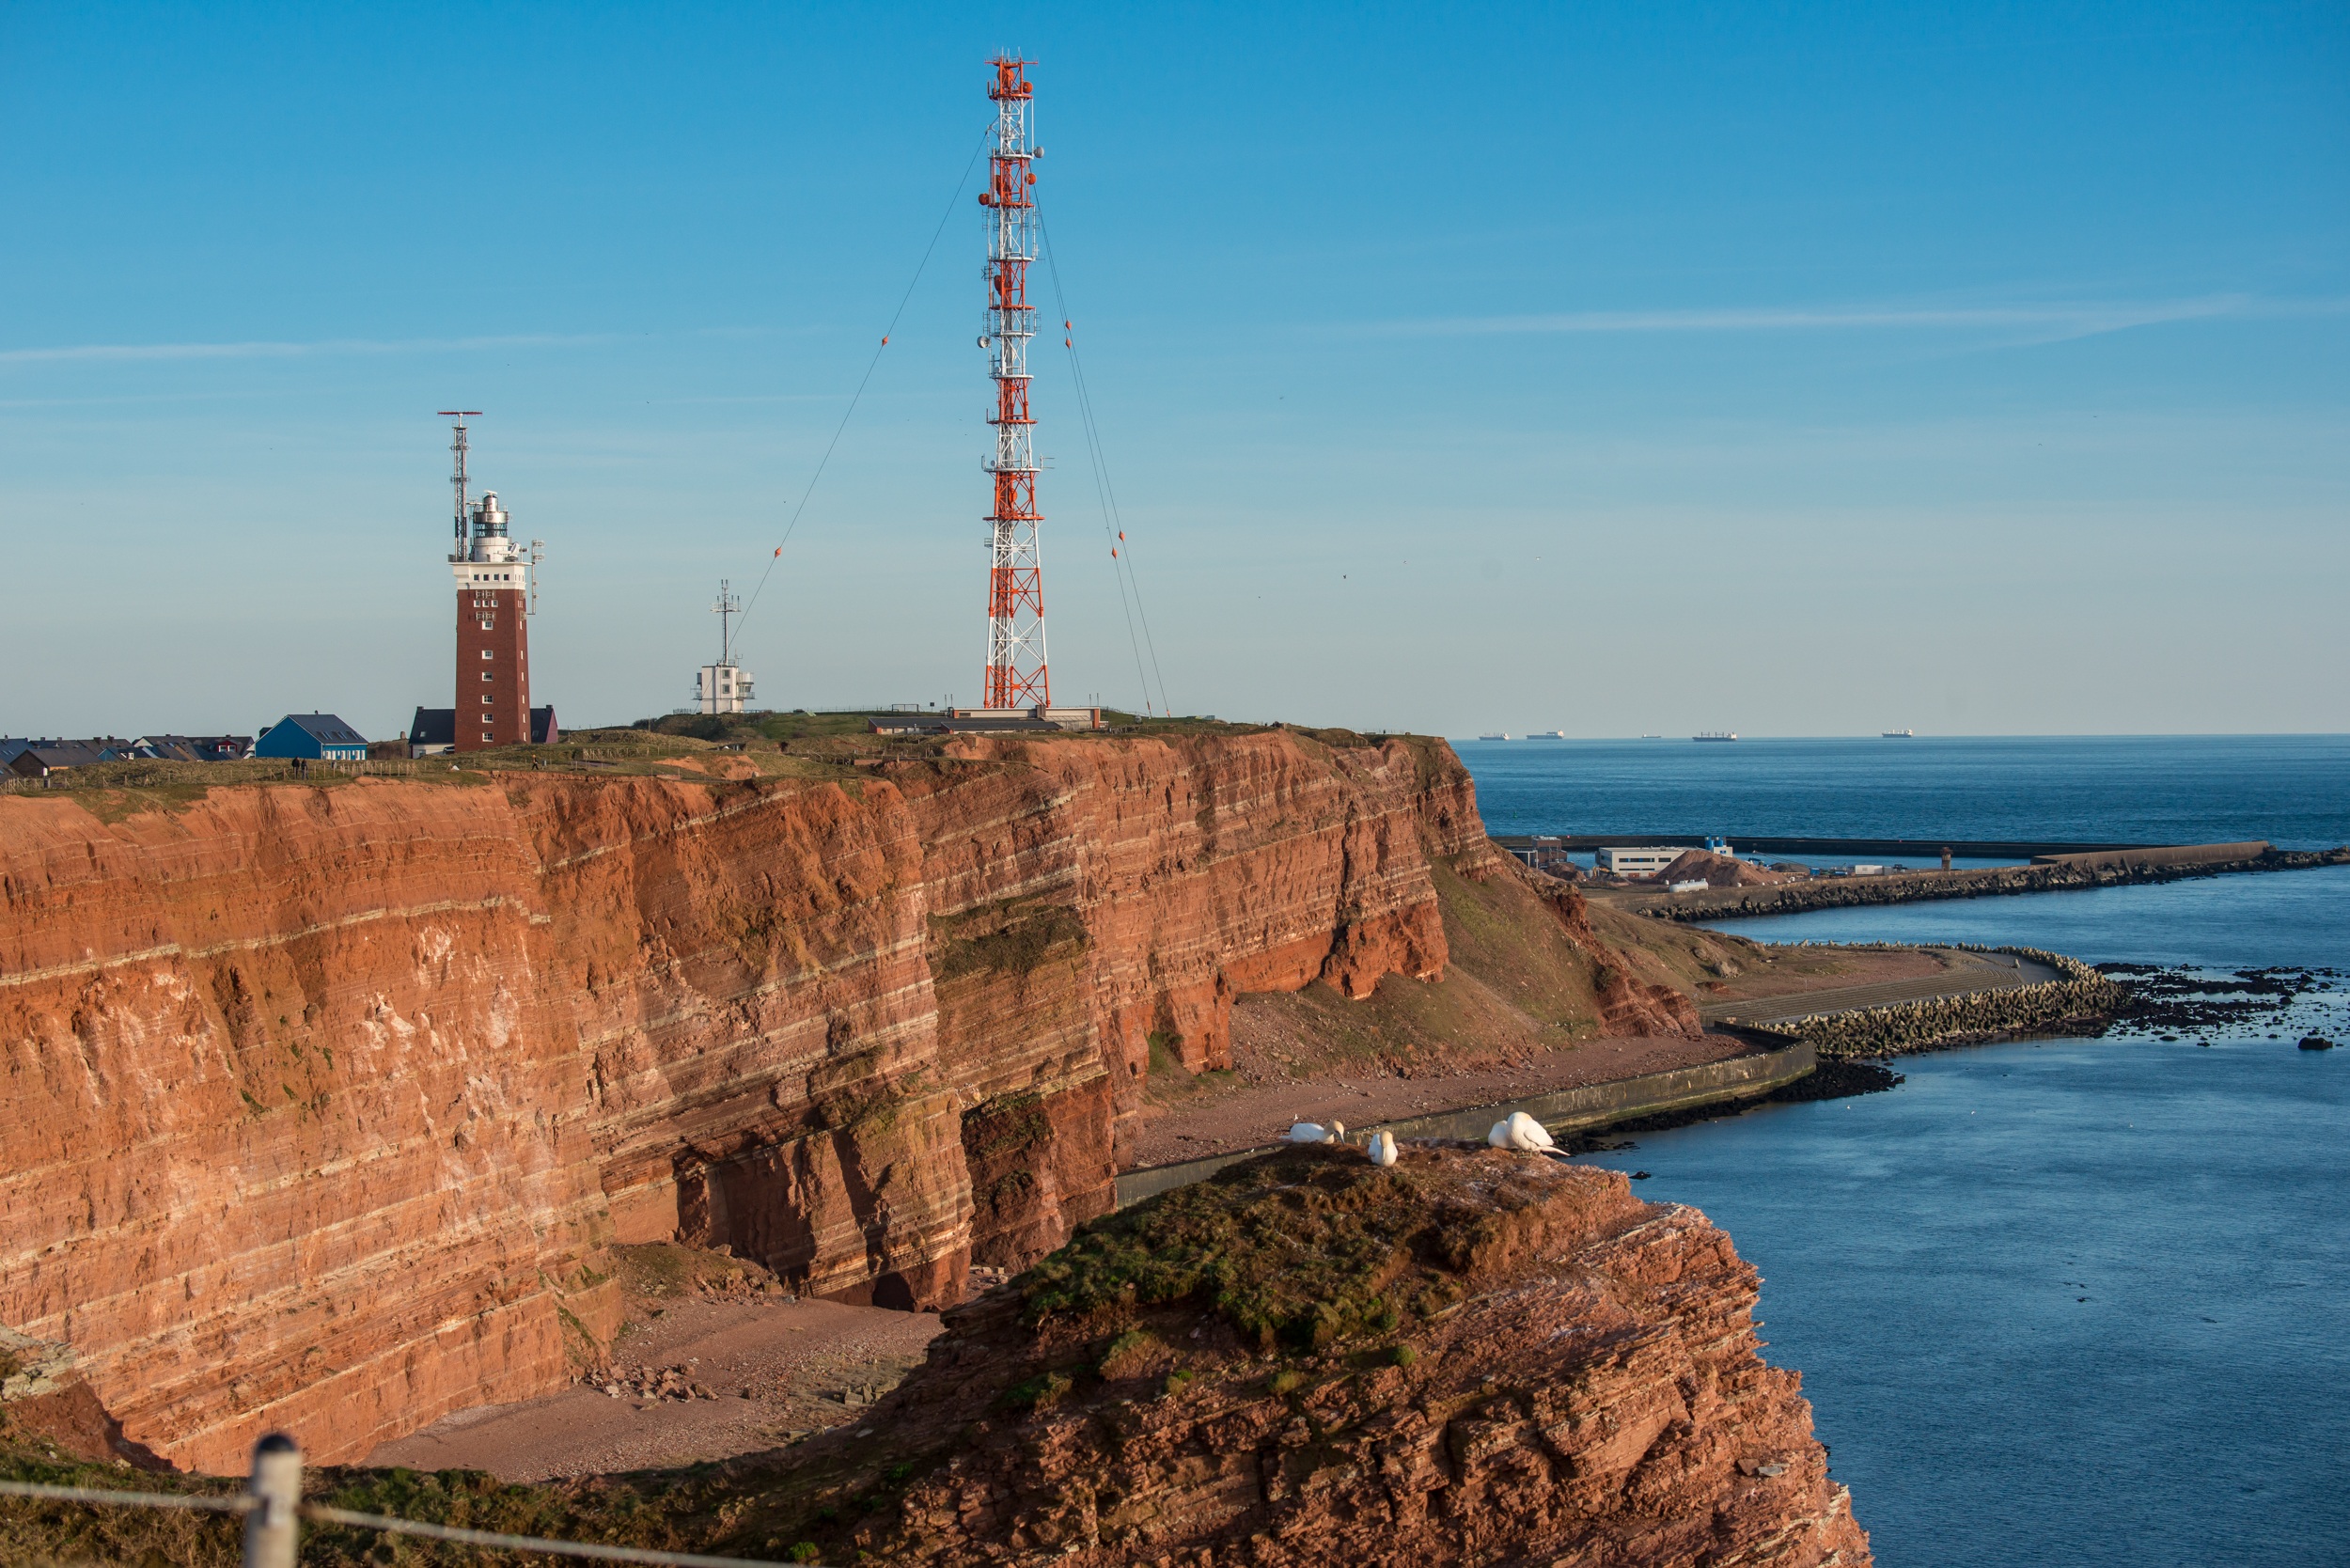
sea, coast, rock, ocean, lighthouse, shore, cliff, vehicle, tower, bay, island, terrain, blue sky, cliffs, cape, helgoland, sea island, transmission tower